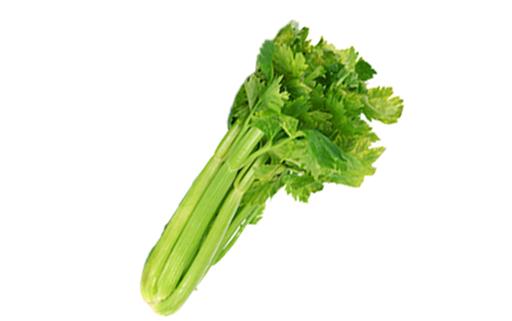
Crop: unknown
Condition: celery